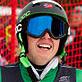
Age: 16